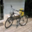
Label: bicycle